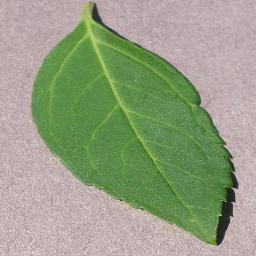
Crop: cherry
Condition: (including_sour)_healthy